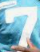
Number: 7